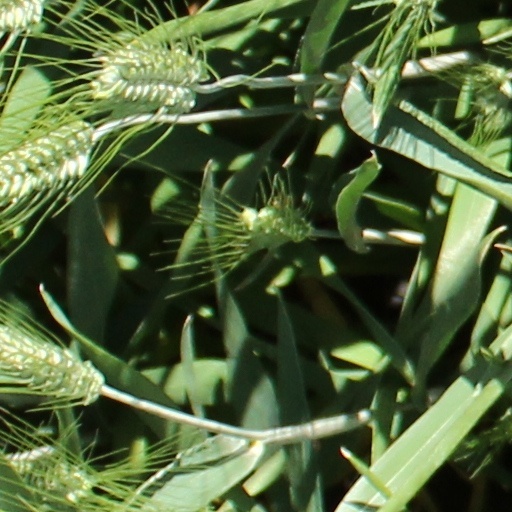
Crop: wheat